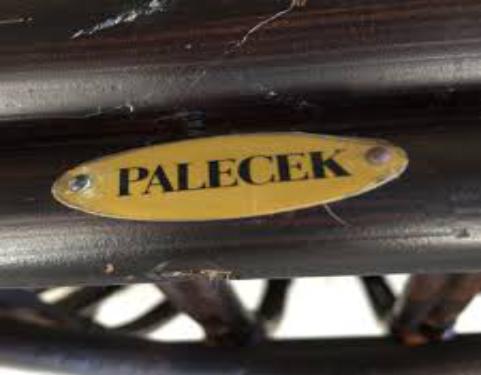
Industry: Necessities